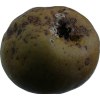
Label: pear